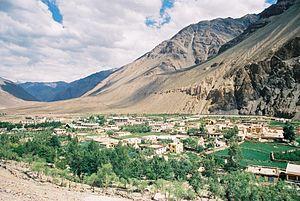
Tabo est une ville située dans le district de Lahul et Spiti dans l'État de l'Himachal Pradesh, en Inde.